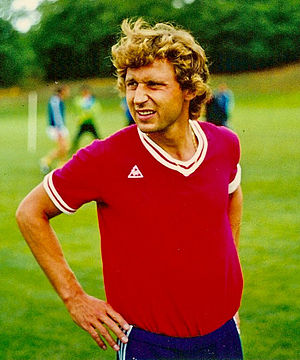
Heinz Flohe
Heinz Flohe var en tysk fodboldspiller, der som midtbanespiller på det vesttyske landshold var med til at vinde guld ved VM i 1974 på hjemmebane. Han deltog desuden ved EM i 1976, hvor tyskerne vandt sølv, samt ved VM i 1978.